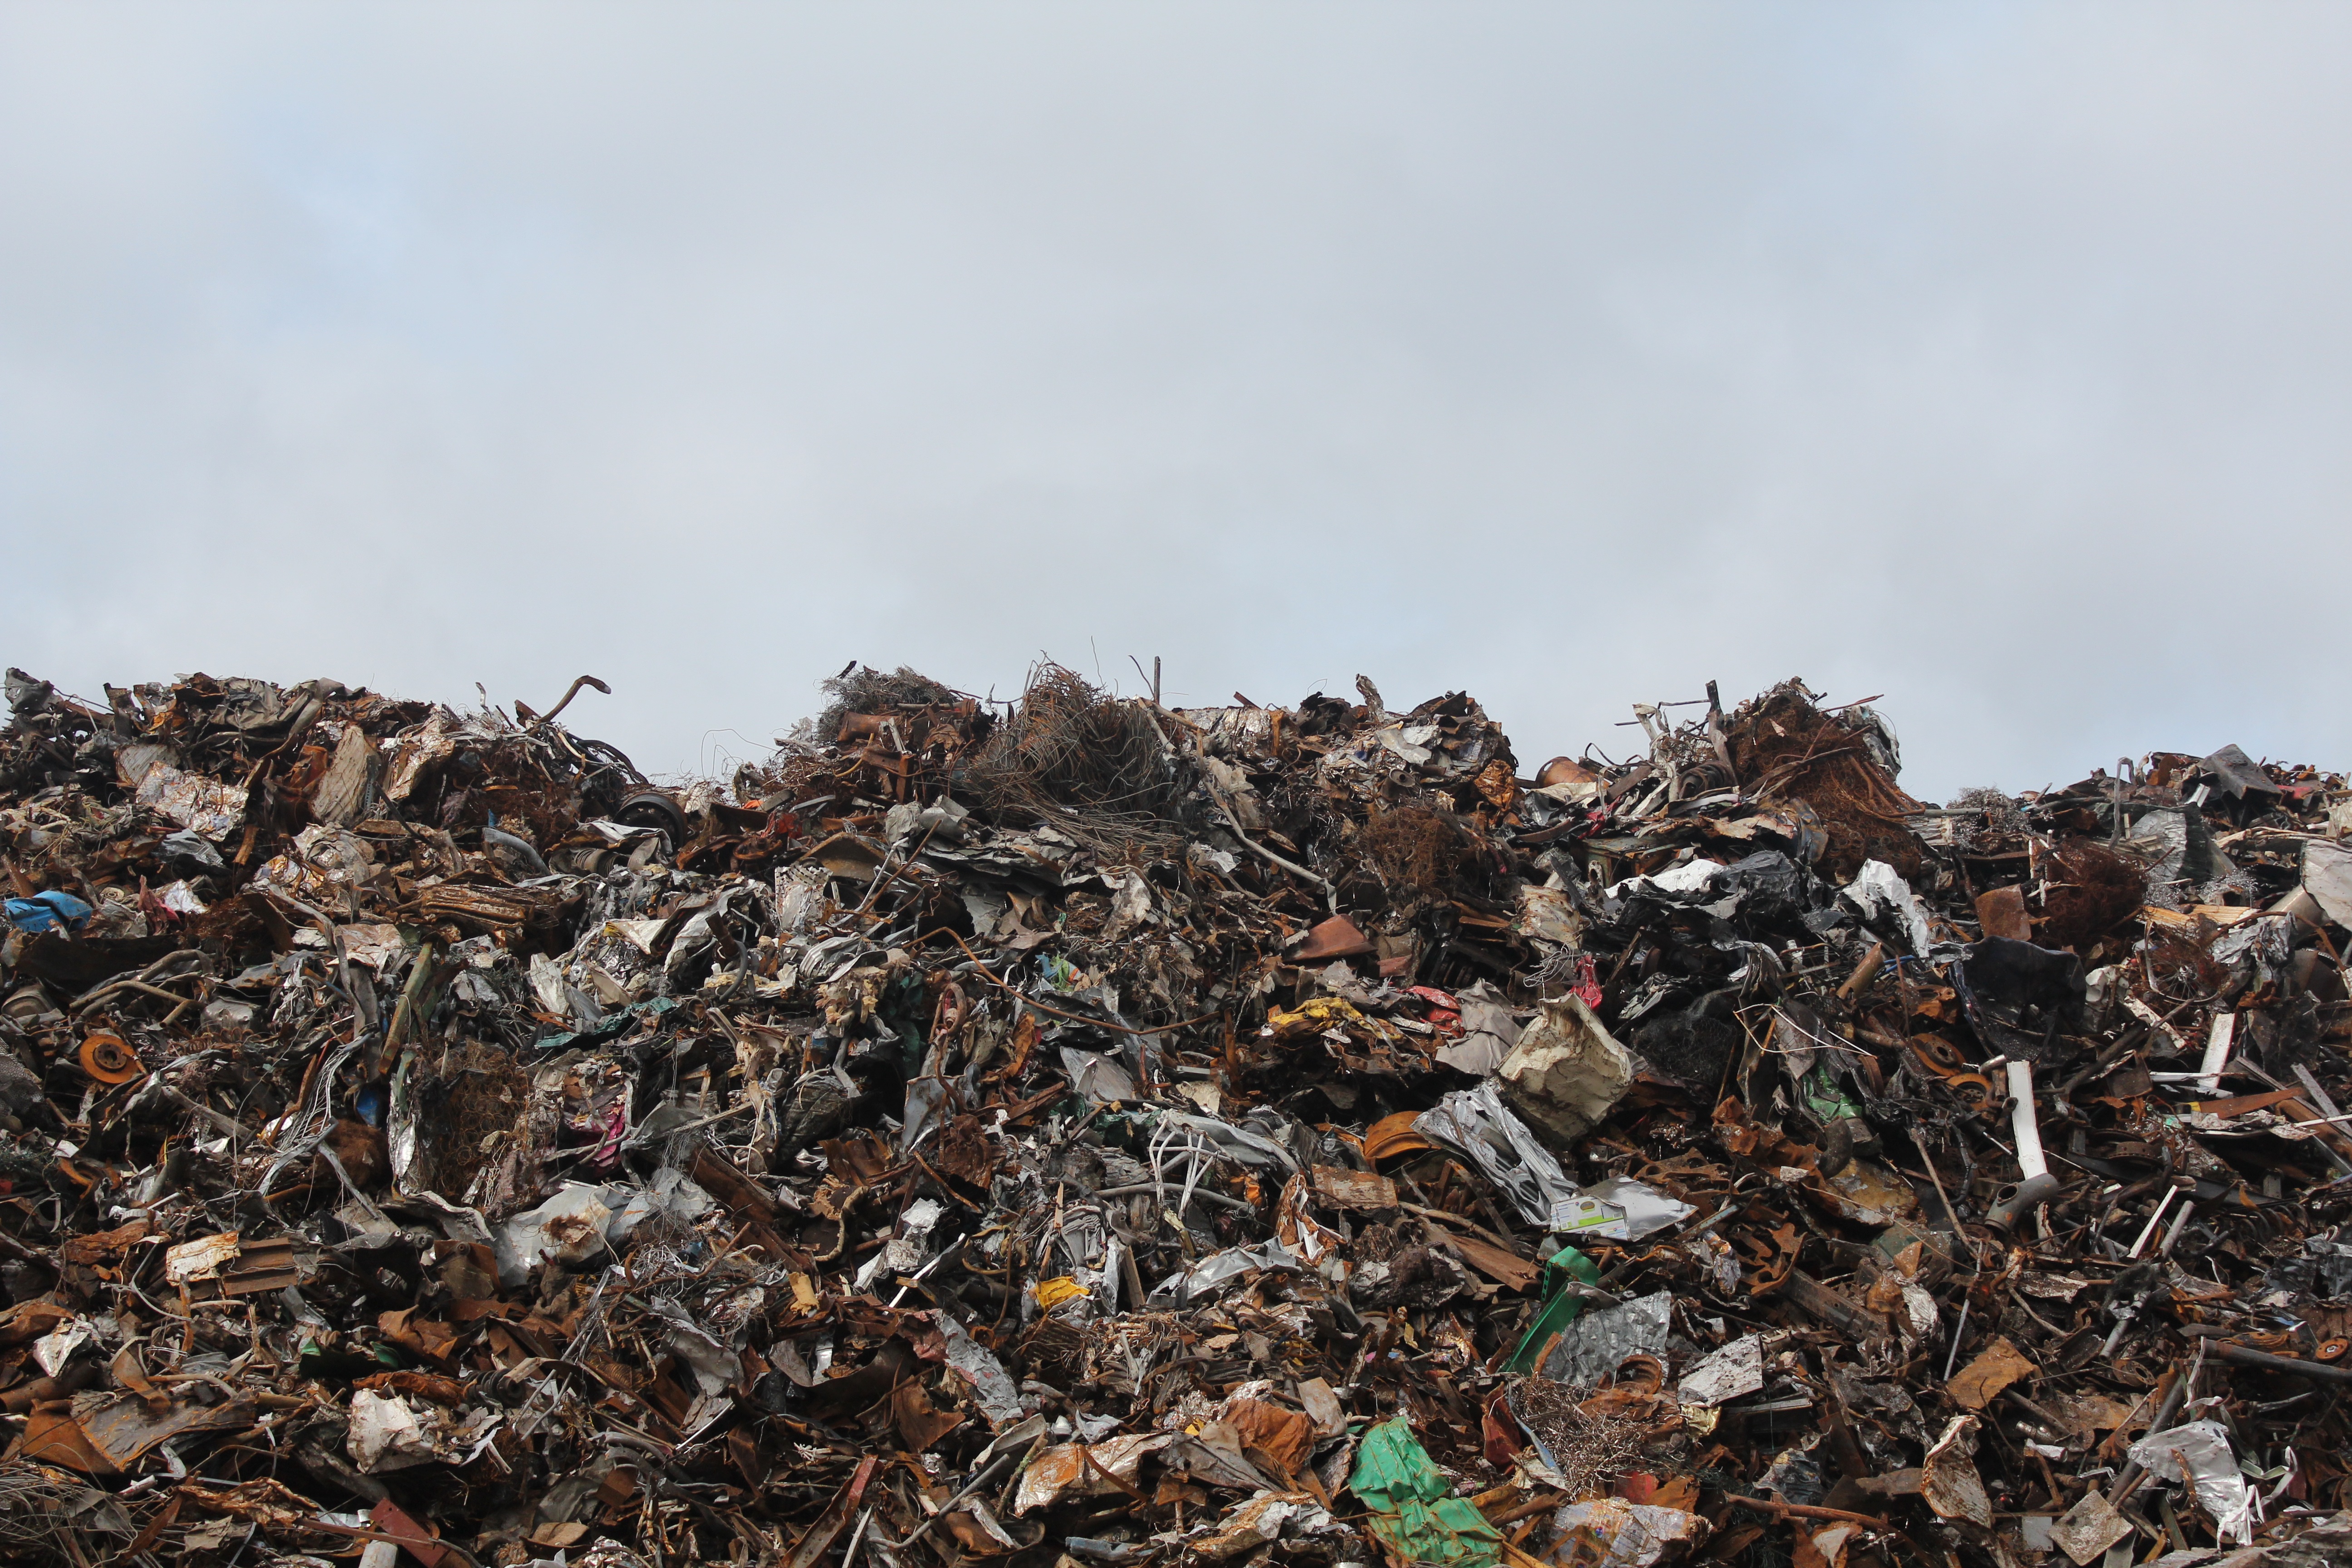
rock, pile, soil, junk, material, rubble, geology, litter, waste, trash, dump, garbage, landfill, scrap, disposal, scrap metal, scrapyard, geological phenomenon